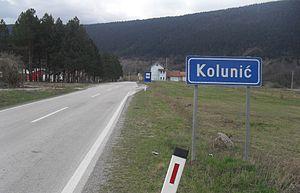
Kolunić est un village de Bosnie-Herzégovine. Il est situé dans la municipalité de Bosanski Petrovac, dans le canton d'Una-Sana et dans la Fédération de Bosnie-et-Herzégovine. Selon les premiers résultats du recensement bosnien de 2013, il compte 249 habitants.